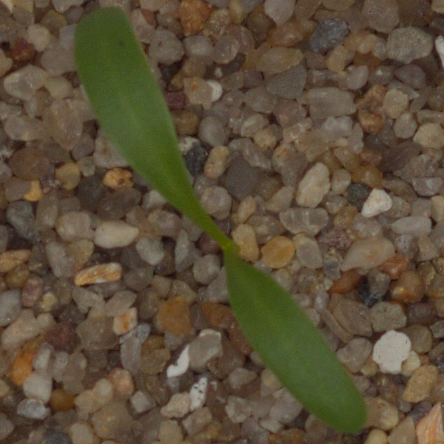
Label: sugar_beet